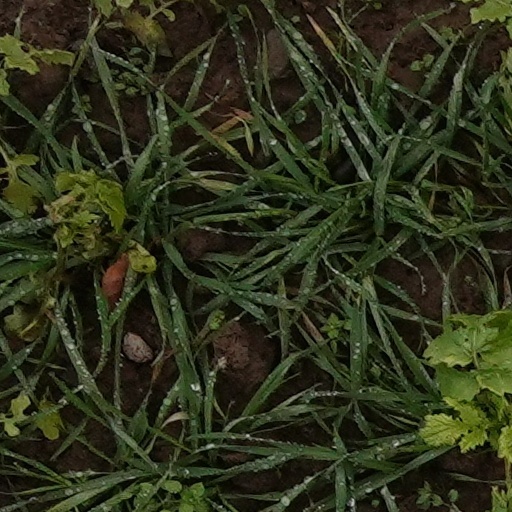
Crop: wheat